Lekki

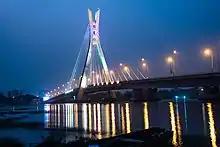
Lekki bridge

A frequently photographed structure in Lagos is the Lekki-Ikoyi-Bridge, which was completed in 2013. Mark Zuckerberg has already jogged across it.